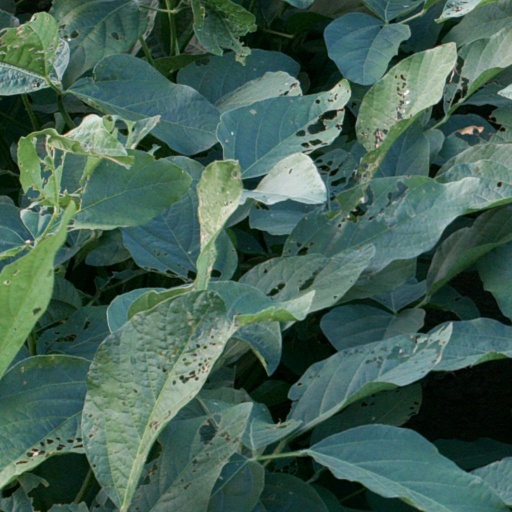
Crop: soybean